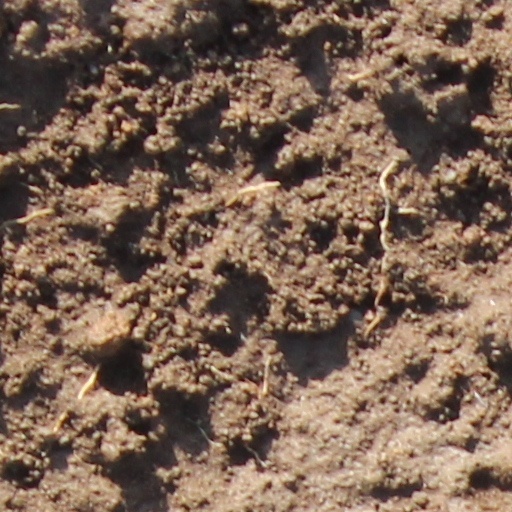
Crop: wheat